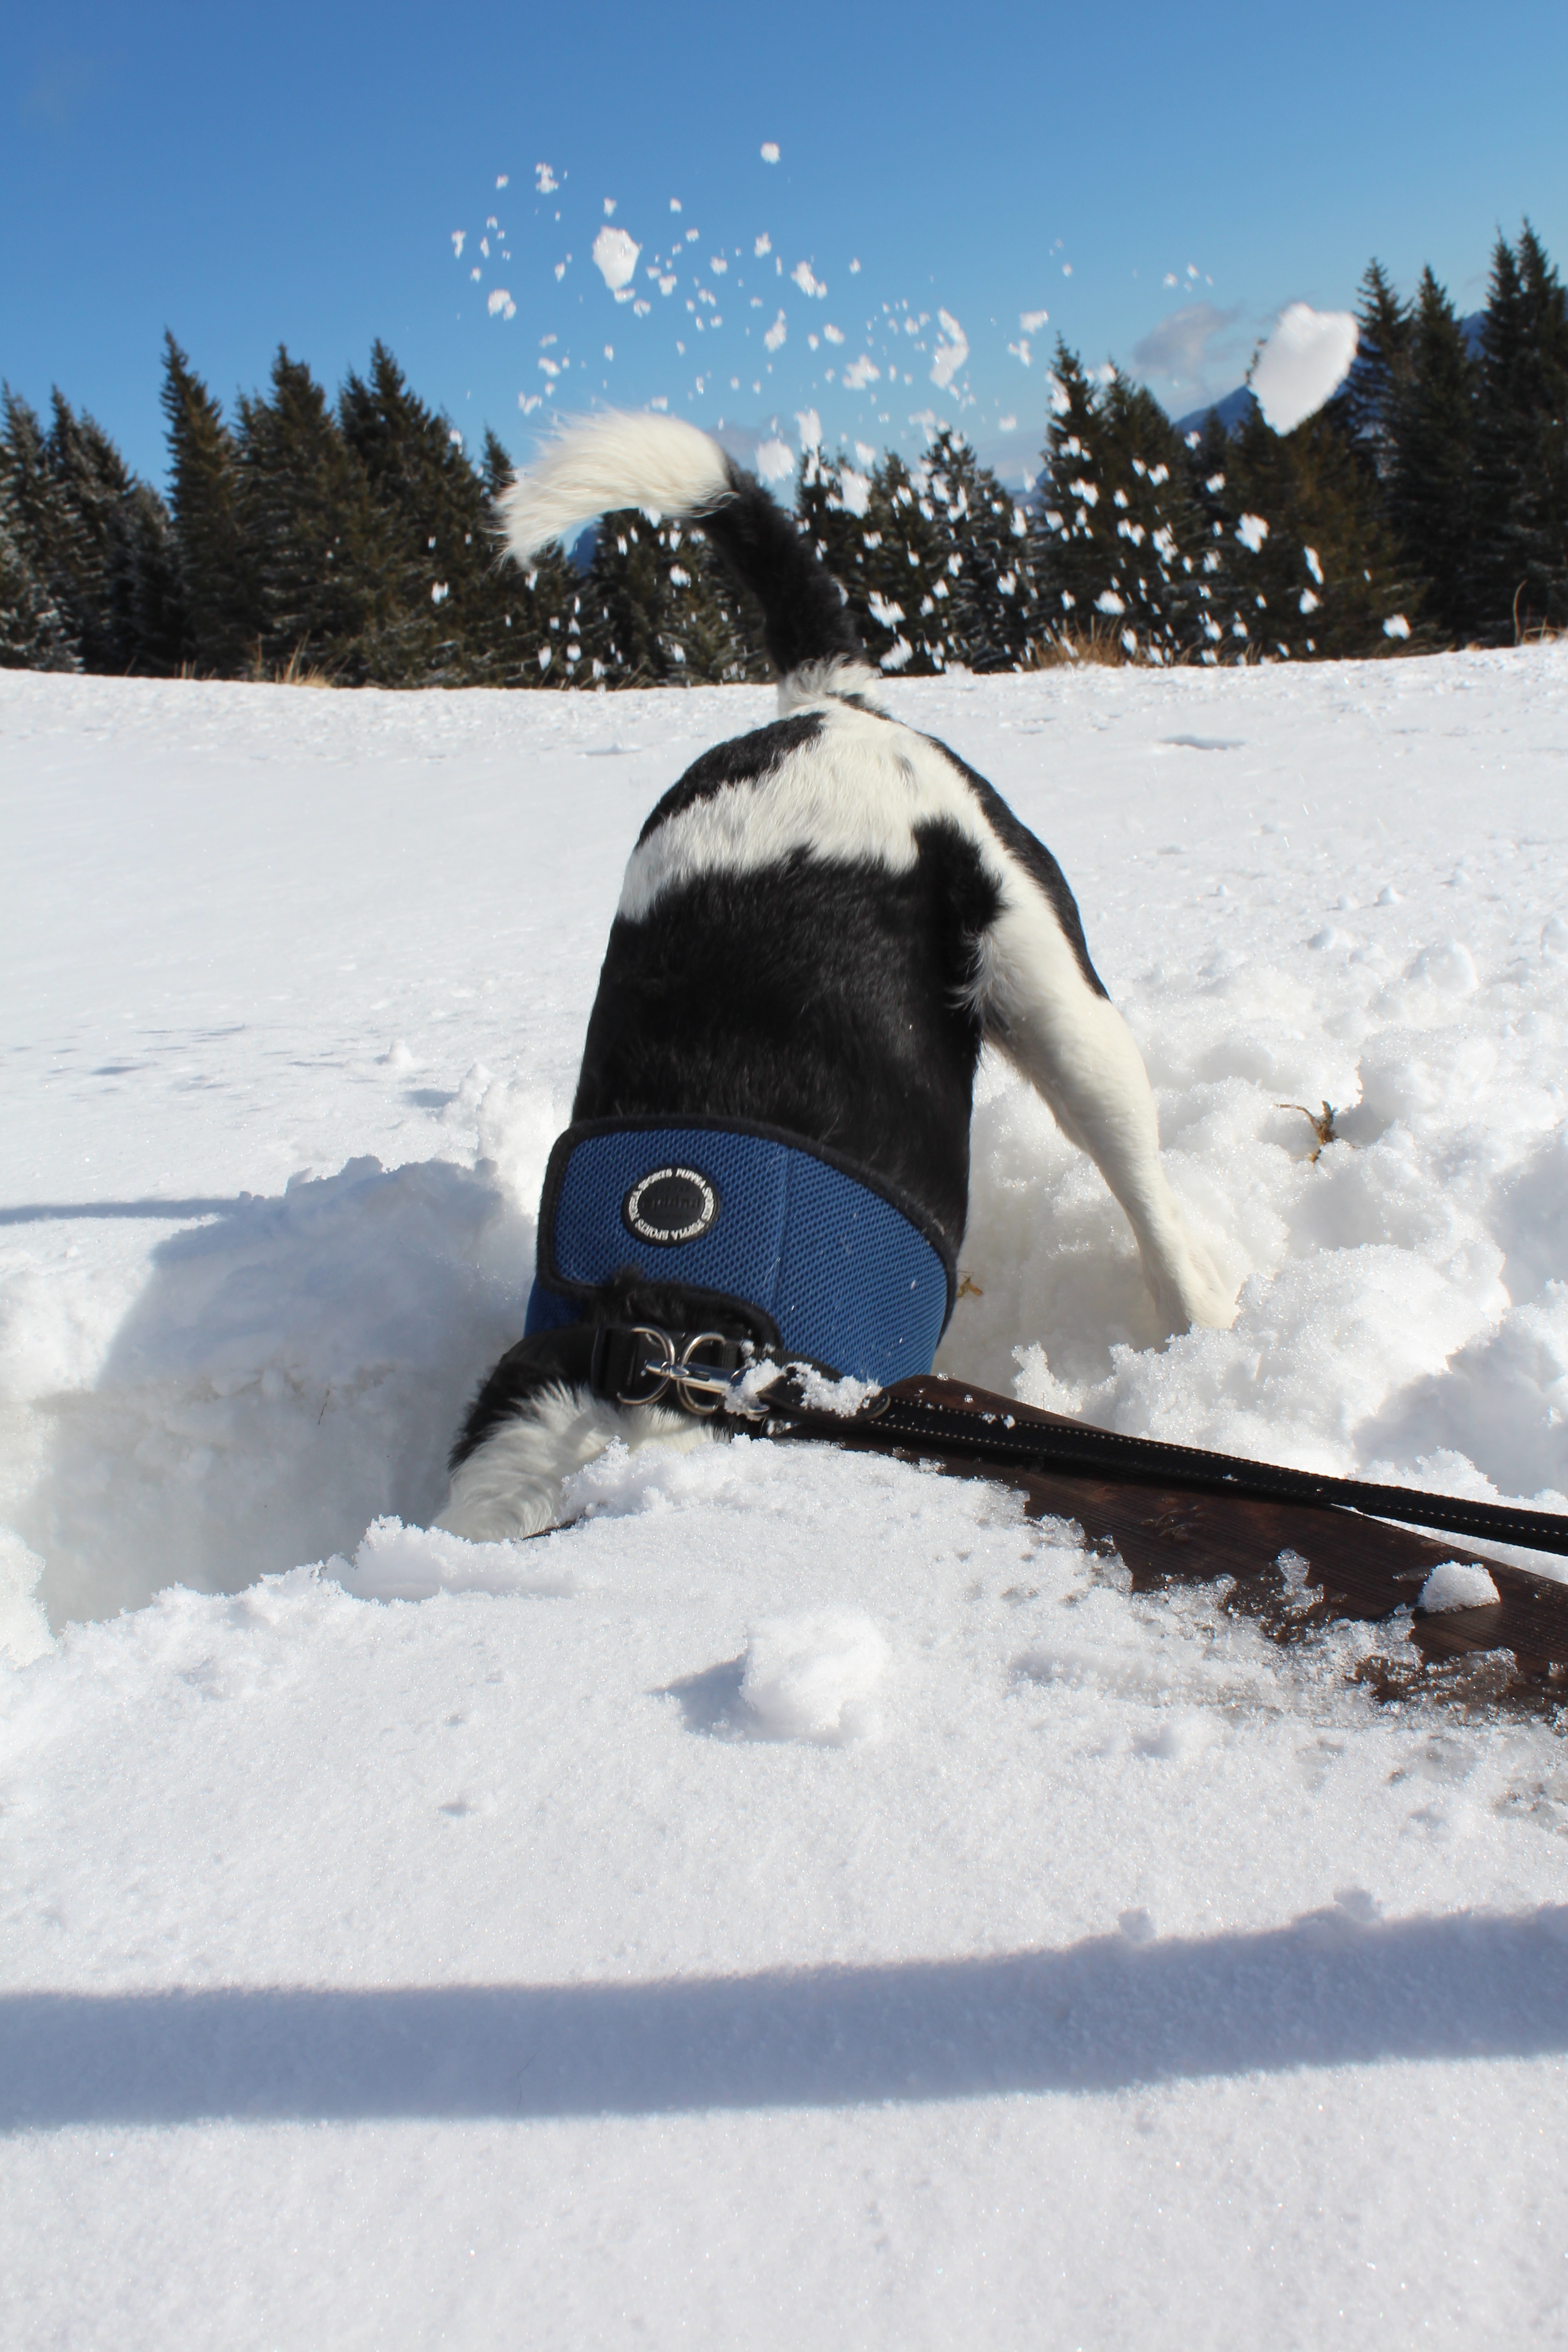
snow, cold, winter, hiking, dog, vehicle, weather, season, winter sport, fun, sports, sled, blizzard, dig, wintry, sledding, freezing, dog like mammal